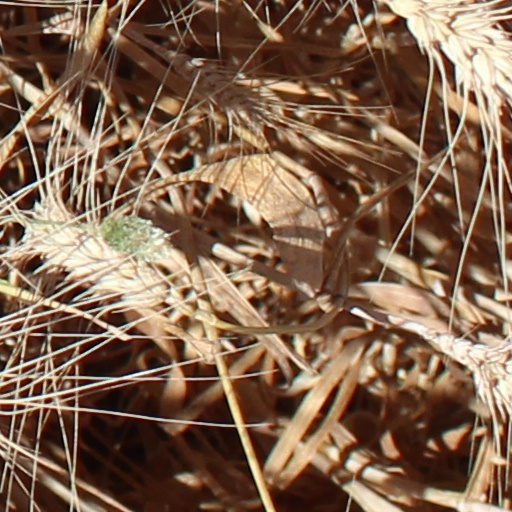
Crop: wheat